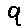
Label: 9